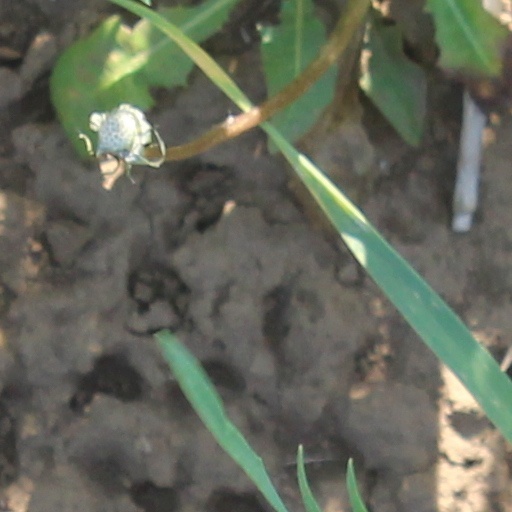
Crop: wheat